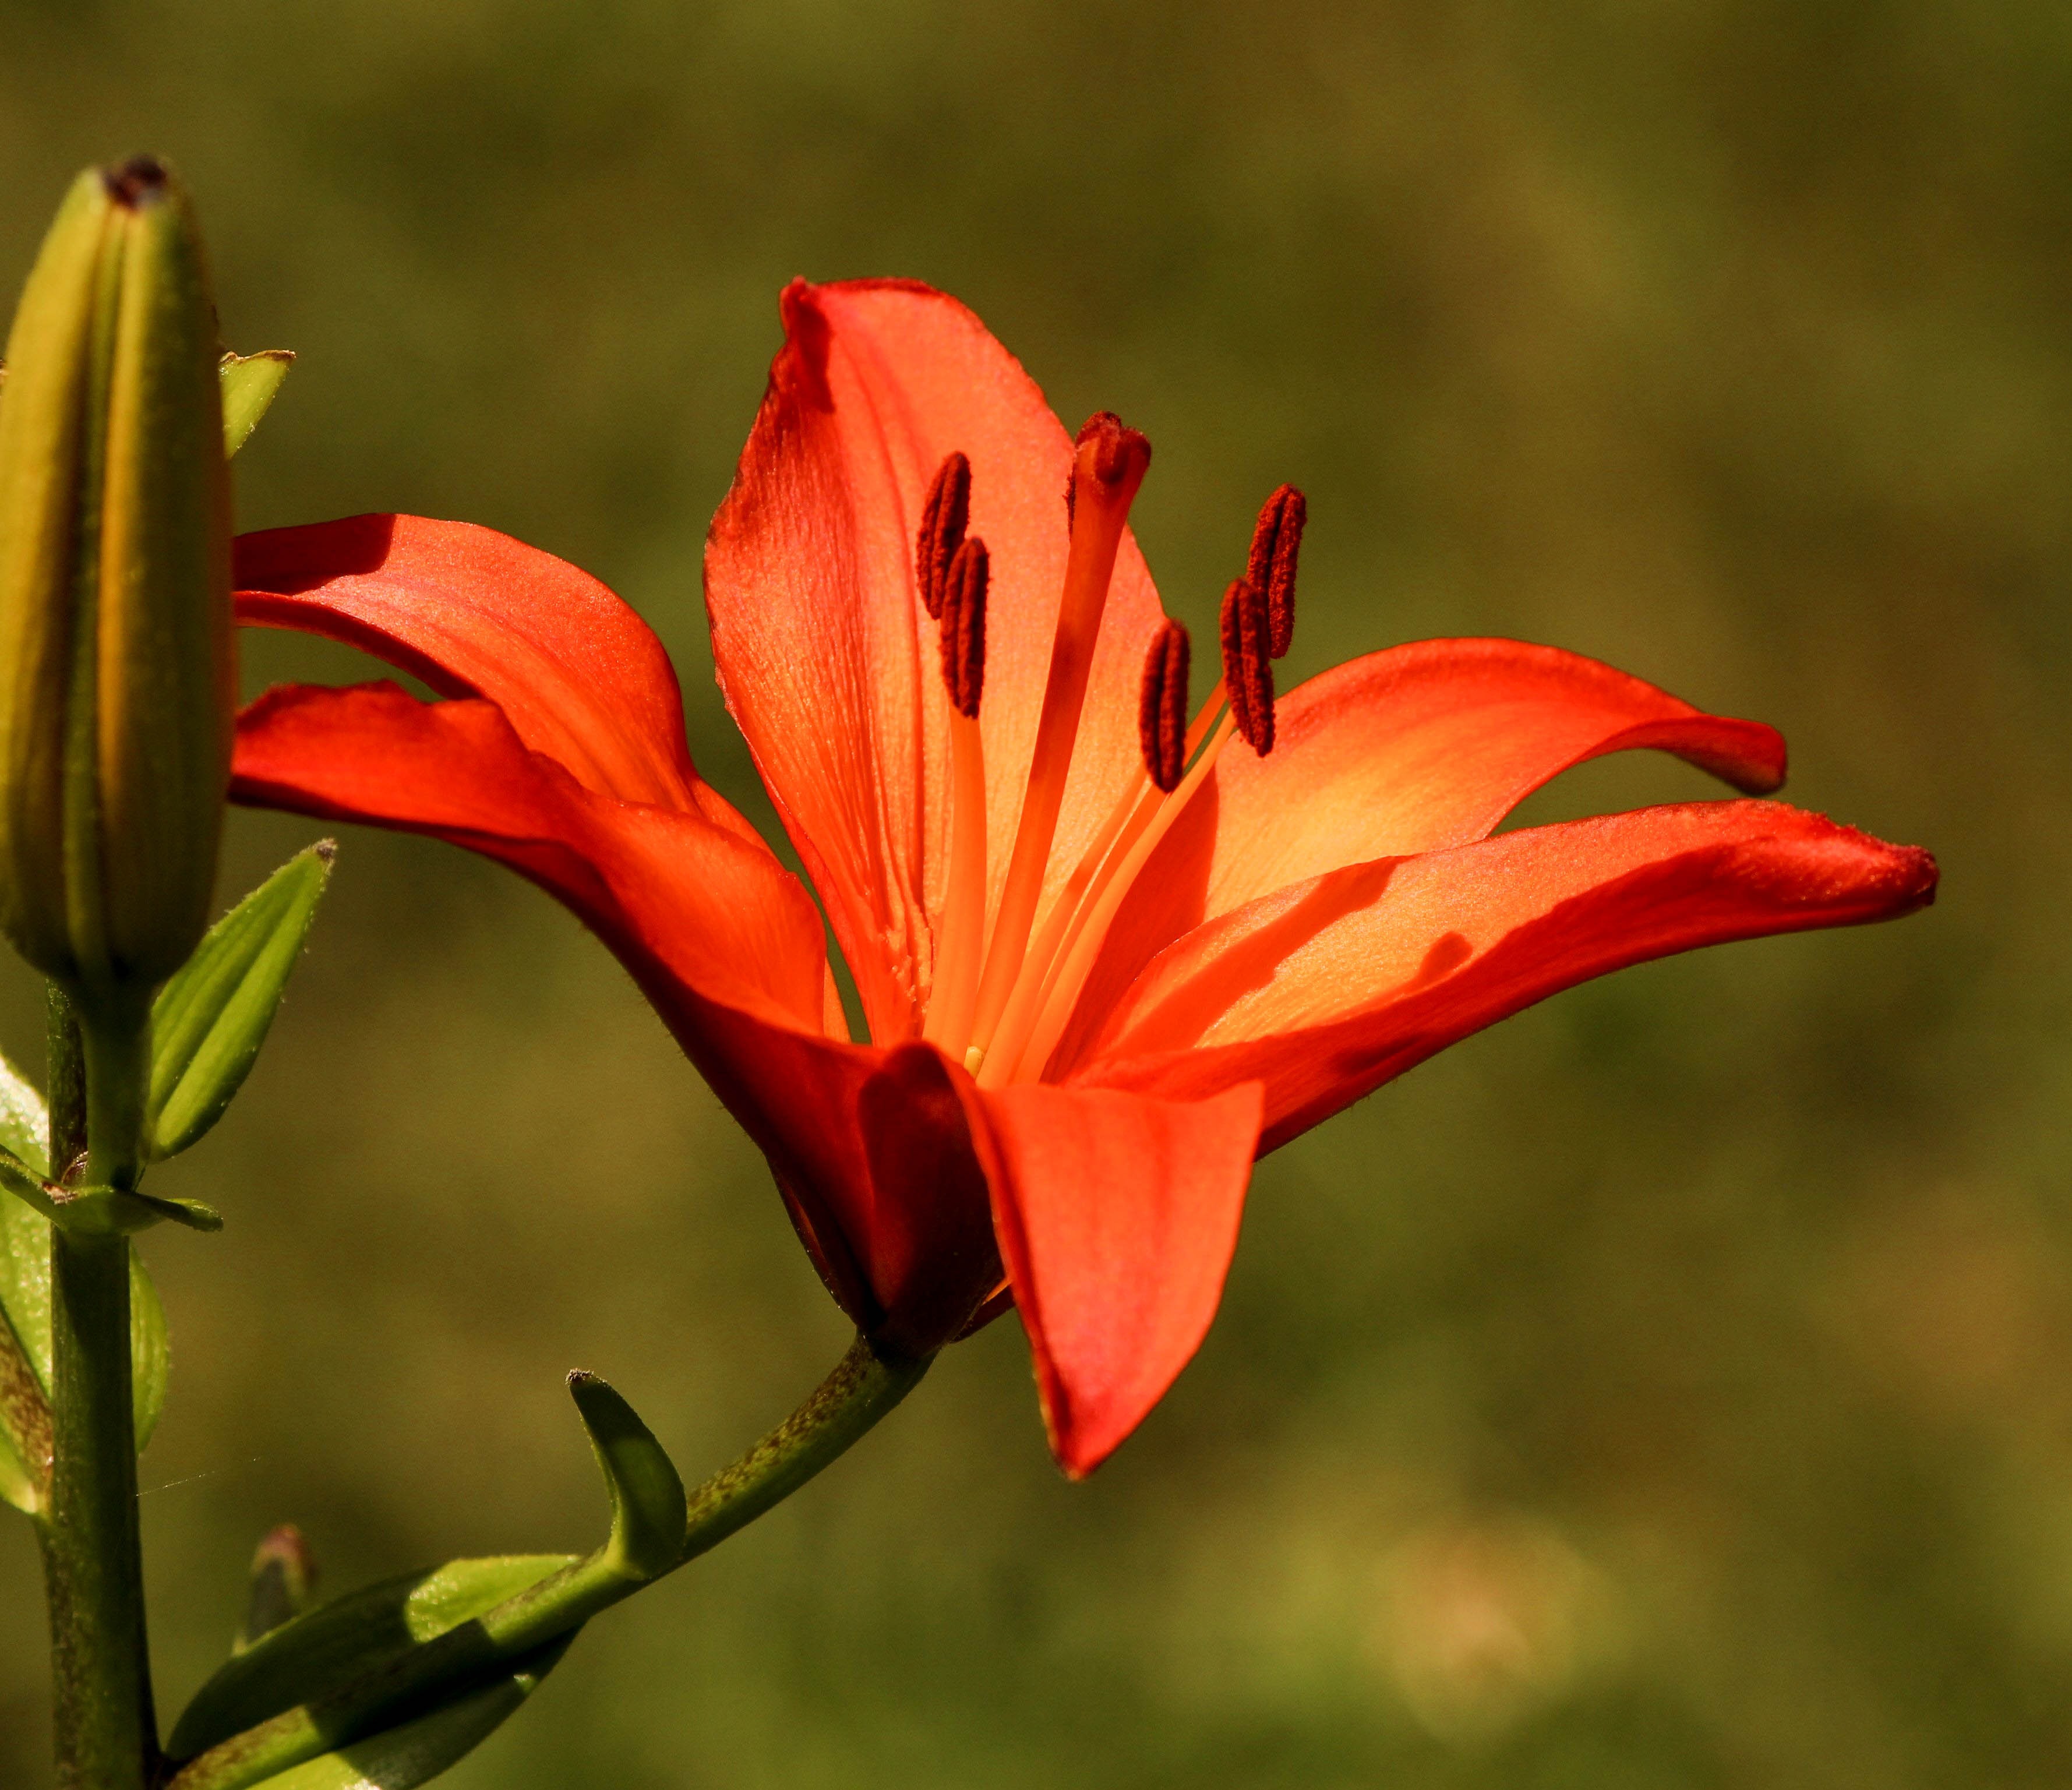
outdoor, growth, plant, stem, leaf, flower, petal, bloom, summer, floral, tranquility, foliage, red, tranquil, tropical, natural, fresh, botany, flora, season, botanical, zen, life, freshness, wildflower, flowers, close up, gardening, vivid, bright, blossoms, serenity, elegant, soft, delicate, lily, exotic, horticulture, bud, pure, fragile, fragrant, elegance, scent, fragrance, harmony, aromatherapy, macro photography, flowering plant, fragility, orange lily, plant stem, land plant, canna family